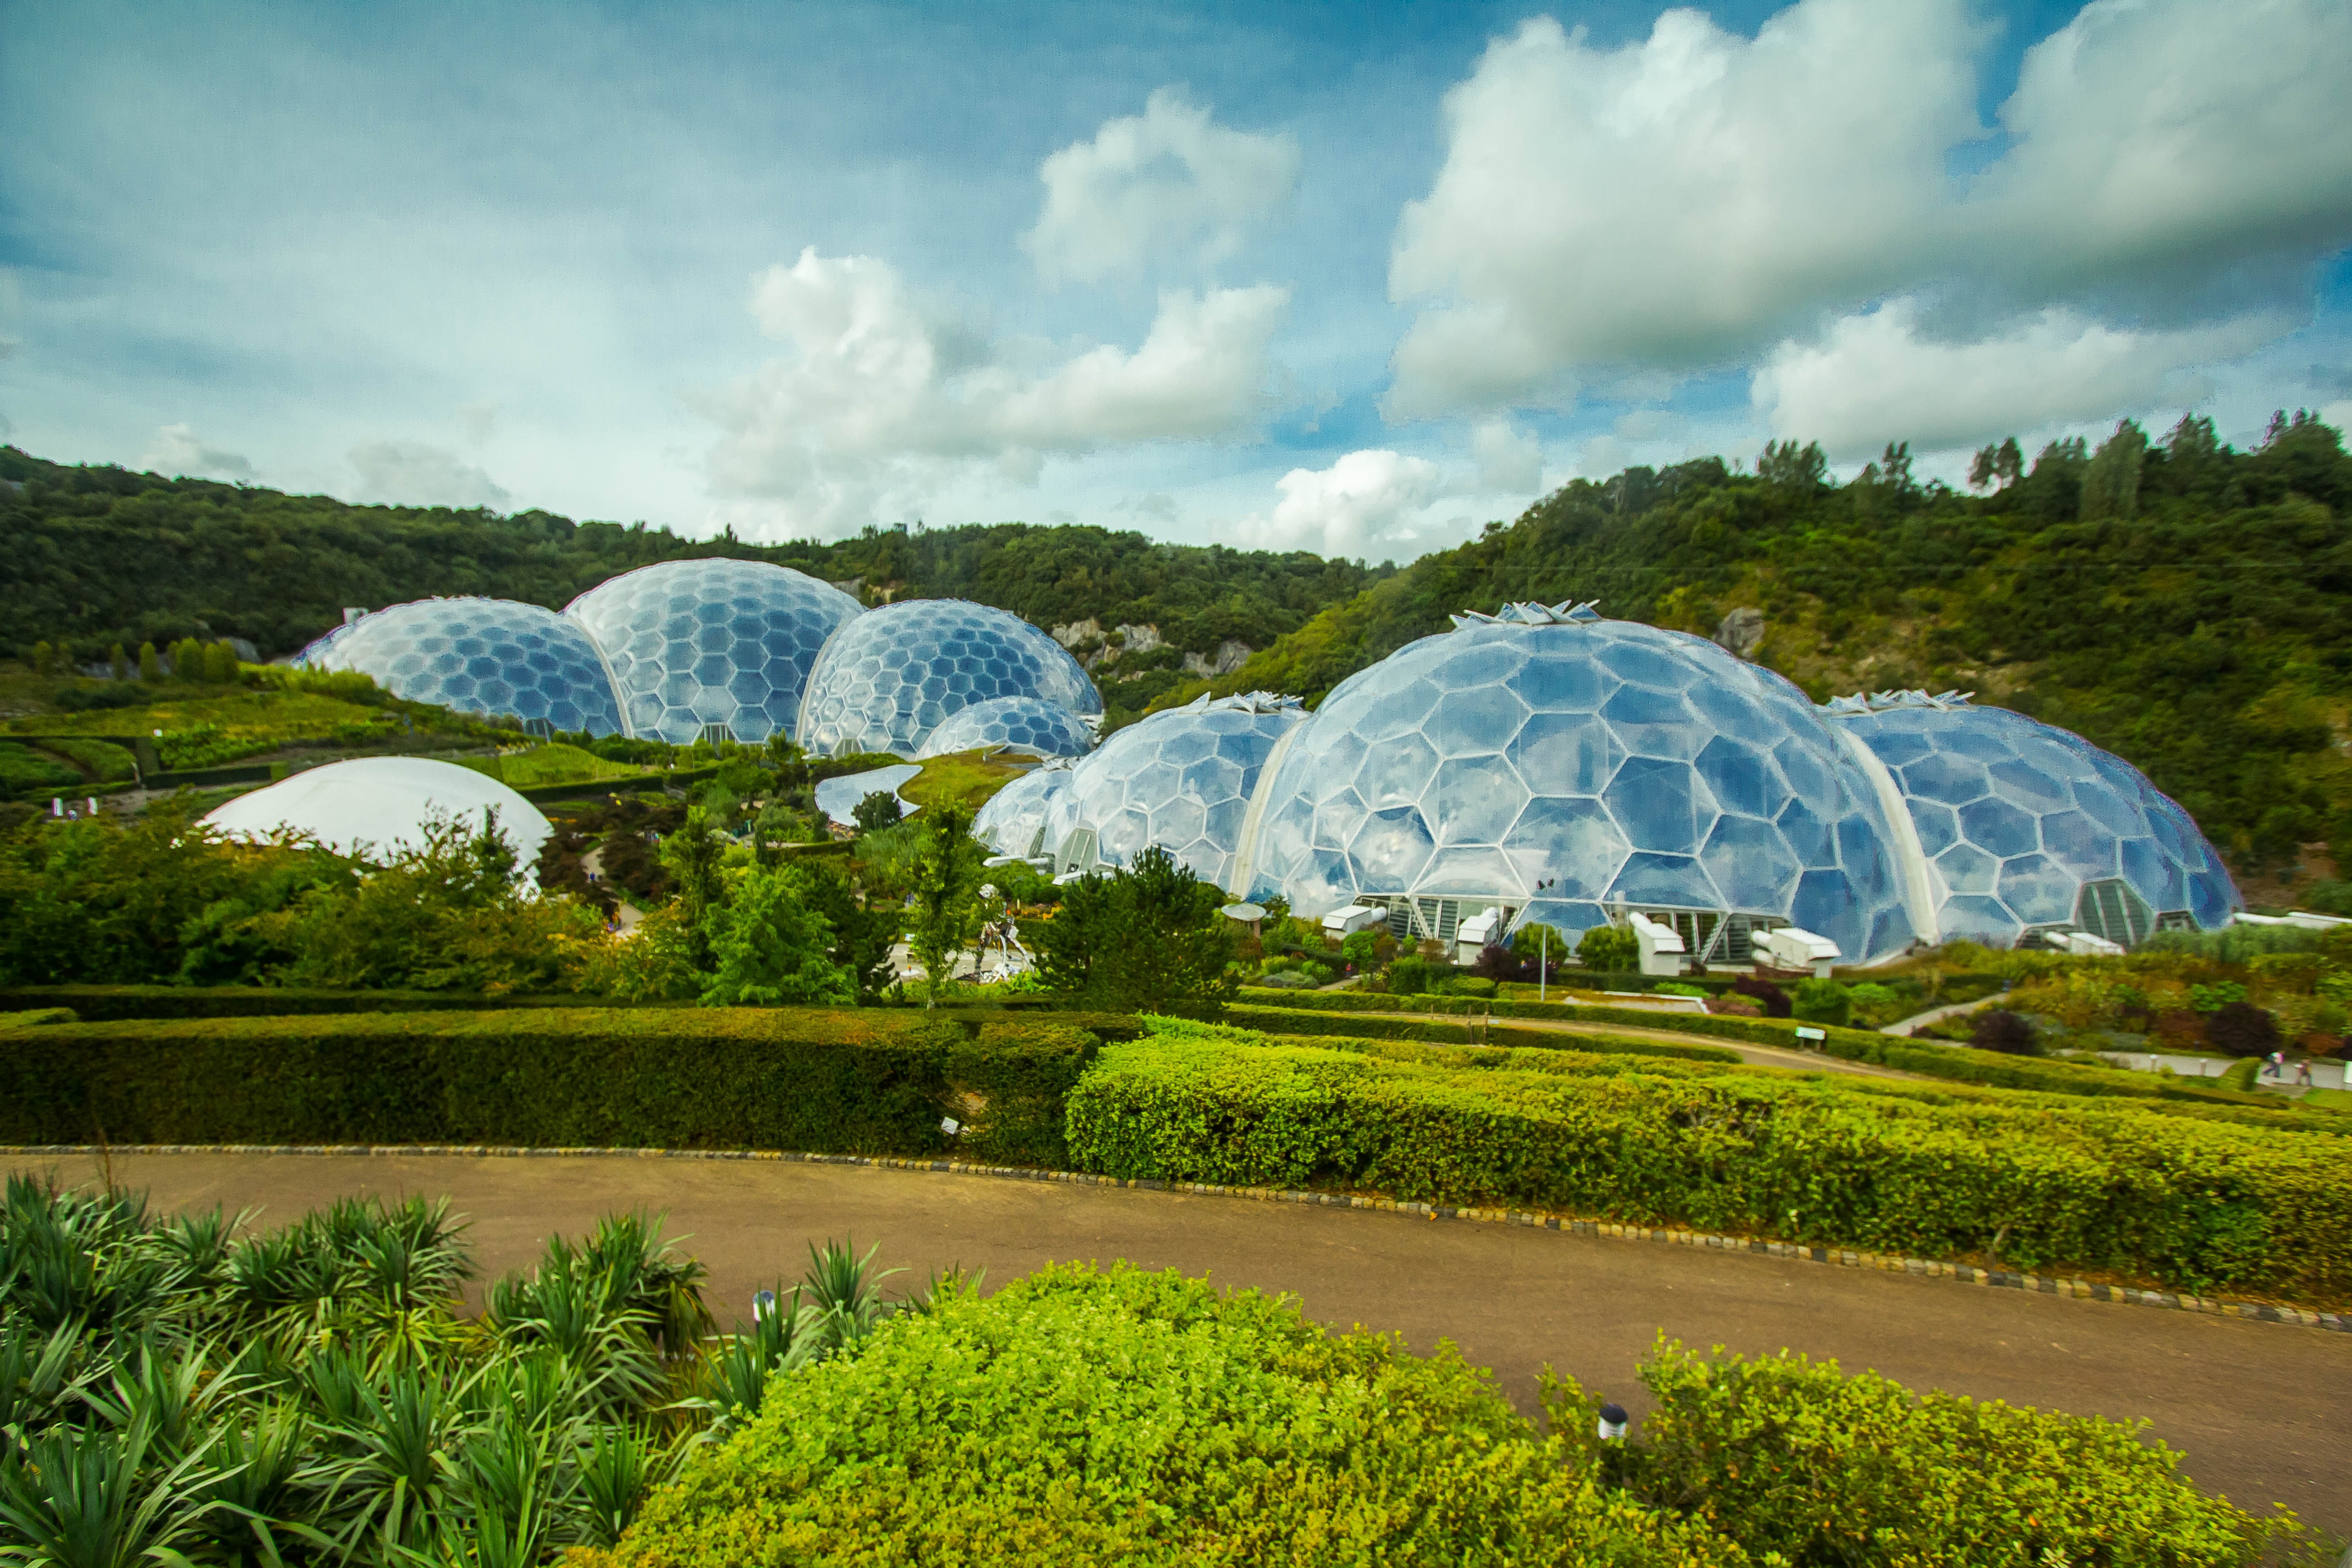
water, nature, field, farm, flower, agriculture, garden, greenhouse, botanical garden, dome, cornwall, rural area, eden project, atmosphere of earth